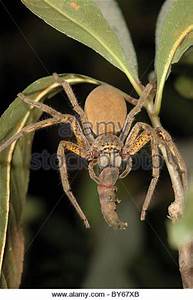
Label: ragno